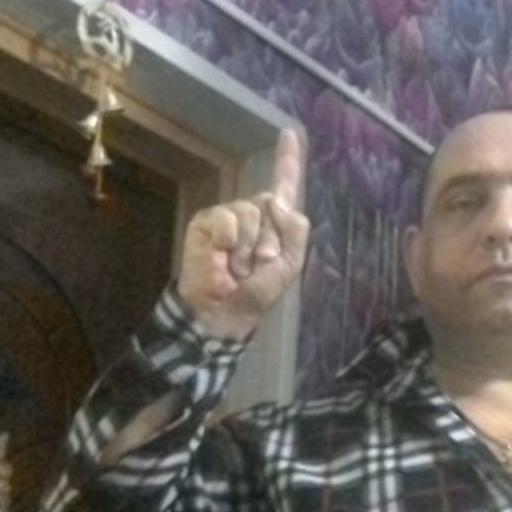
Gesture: one